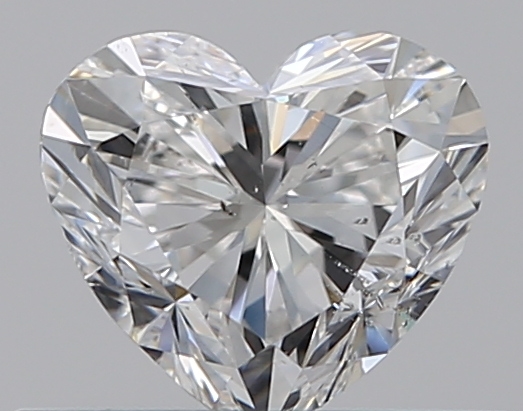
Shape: heart
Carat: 0.5
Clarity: SI1
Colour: F
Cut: VG
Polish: EX
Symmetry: VG
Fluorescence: F
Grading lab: GIA
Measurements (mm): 4.76 x 5.27 x 3.25